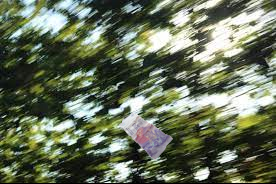
Denominación: 100